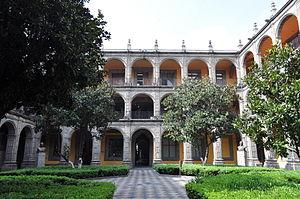
L’ancien collège San Ildefonso se trouve dans le Centre historique de Mexico, au 16 de la rue Justi Sierra. Fondé par les jésuites en 1588 comme collège et séminaire il fut une des plus importantes institutions éducative de la Nouvelle-Espagne. Il cessa de fonctionner en 1767 lorsque les jésuites furent expulsés d'Espagne et de tous les territoires sous domination espagnole. Après avoir servi à diverses institutions le bâtiment fut rénové en 1991 et abrite depuis 1994 le Museo de San Ildefonso.